Kacper Kozłowski (footballer)

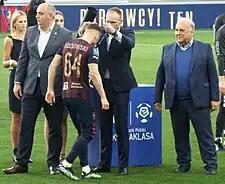
Kozłowski receiving a bronze medal in 2020–21 Ekstraklasa season during his time at Pogoń Szczecin

Kozłowski started his career with Pogoń Szczecin. In January 2022, he transferred to Premier League side Brighton & Hove Albion for a reported fee of £8,000,000, where he was immediately loaned to Brighton's sister club Union SG of Belgian First Division A for the rest of the season.